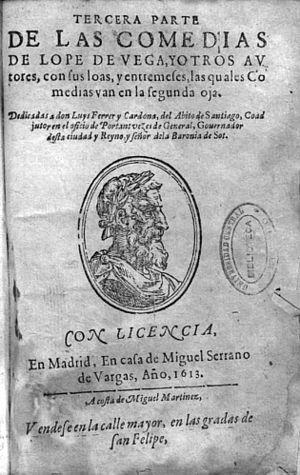
Le Chien du jardinier est l'une des comédies les plus célèbres du dramaturge espagnol Lope de Vega. Imprimée à Madrid en 1618, cette pièce en trois actes a dû être écrite aux environs de 1613.